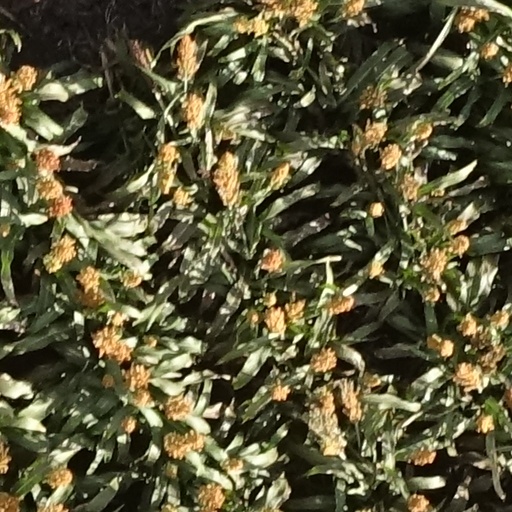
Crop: sorghum